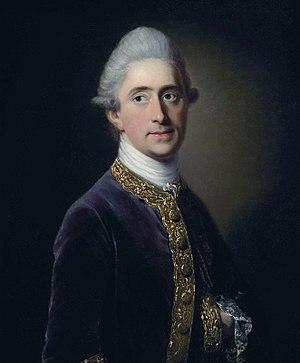
Henry David Erskine, 10ᵉ comte de Buchan, appelé Lord Auchterhouse jusqu'en 1745, était un pair écossais.